Jefe (2018 film)

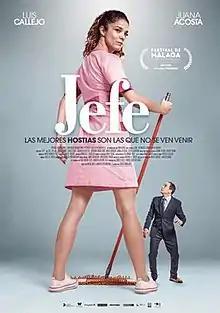
Film poster

Jefe is a 2018 Spanish-Portuguese comedy film directed by Sergio Barrejón and written by Natxo López and Marta Piedade. It stars Luis Callejo and Juana Acosta.